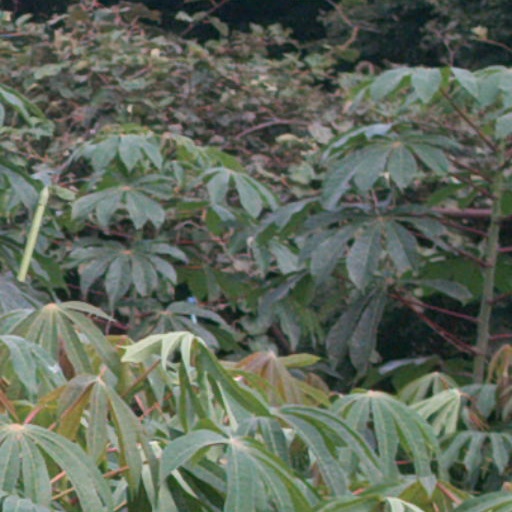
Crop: cassava